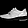
Label: Sneaker